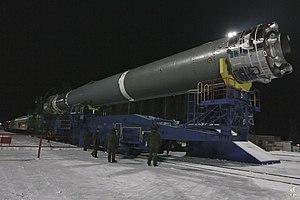
Soyouz 2.1v, ou anciennement Soyouz-1 est une des variantes du lanceur Soyouz 2, c'est un lanceur léger russe dont le premier vol a eu lieu en décembre 2013. Cette version moins puissante abandonne l'architecture du premier étage à 4 blocs regroupés en faisceau qui donnent habituellement au Soyouz son apparence si particulière et les moteurs-fusées d'origine du 1ᵉʳ étage sont remplacés par un unique propulseur NK-33 développé et construit à la fin des années 1960 pour la fusée géante soviétique N1. La Soyouz 2.1v est capable de placer en orbite basse une charge utile de 2,85 tonnes, ce qui la place dans la même catégorie que les lanceurs légers Rokot, Strela ou Dnepr. Le lanceur peut être tiré depuis un pas-de-tir Soyouz classique, au prix de quelques adaptations avant et après le vol. Pour l'heure, seuls des lancements depuis le cosmodrome de Plesetsk ont été effectués.